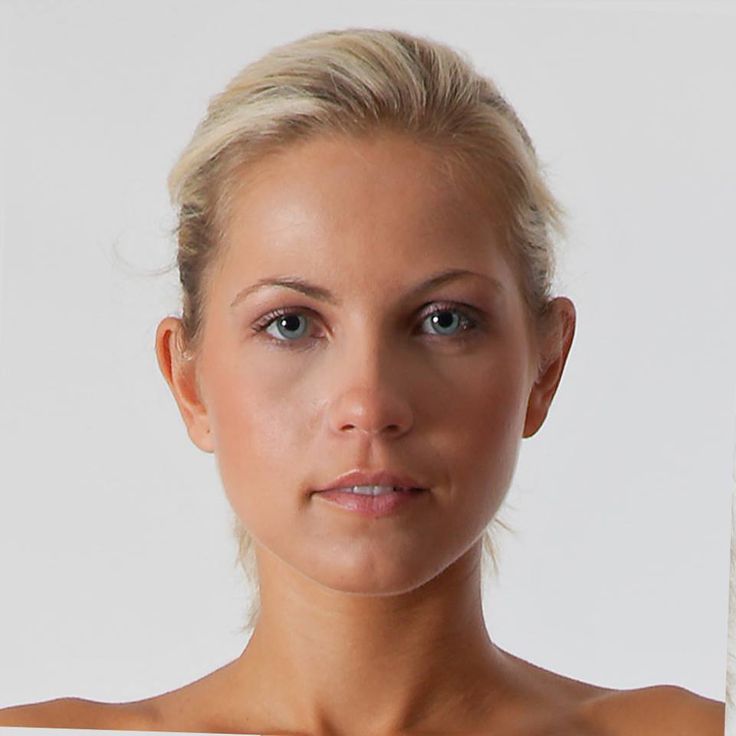
Label: Colored